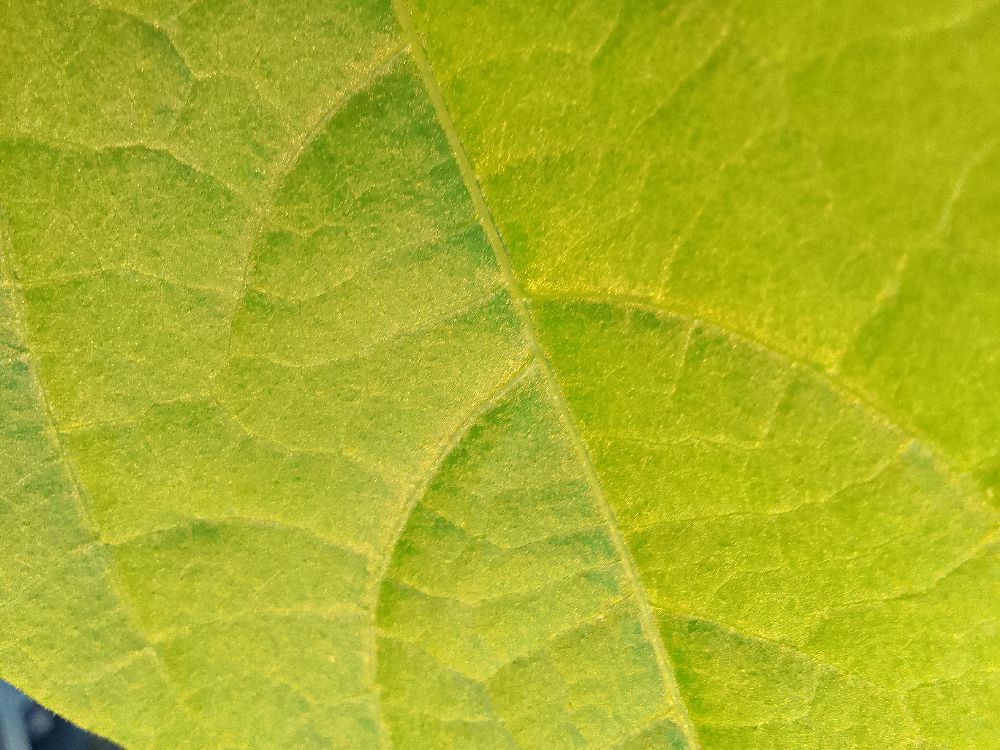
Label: healthy